Liberty Mills, Indiana

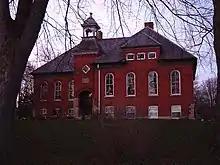
Liberty Mills' School House

Liberty Mills was home to a crib dam on the Eel River, located directly south of the existing iron bridge on 1st Street. It was originally built in the nineteenth century to power one of the many mills. By the early twentieth-first century it had been out of operation for numerous years and damaged on the far north end. With a $120,000 grant from the Ohio River Basin Fish Habitat Partnership program and the U.S. Fish & Wildlife Service the dam was destroyed on October 11 and 12th, 2012. The dam was destroyed to improve fish passages and raise the long-term health of the Wabash River watershed.